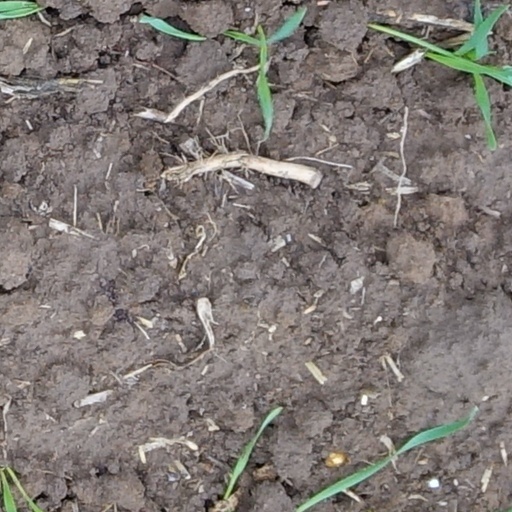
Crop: wheat